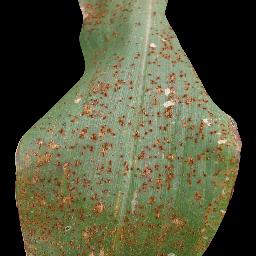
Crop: corn
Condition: (maize)_common_rust